Khyber Pakhtunkhwa cricket team

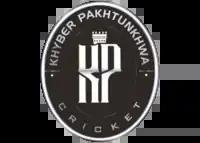

Khyber Pakhtunkhwa cricket team was a domestic cricket team in Pakistan representing the Khyber Pakhtunkhwa province. It competed in domestic first-class, List A and T20 cricket tournaments, namely the Quaid-e-Azam Trophy, Pakistan Cup and National T20 Cup. The team was operated by the Khyber Pakhtunkhwa Cricket Association.